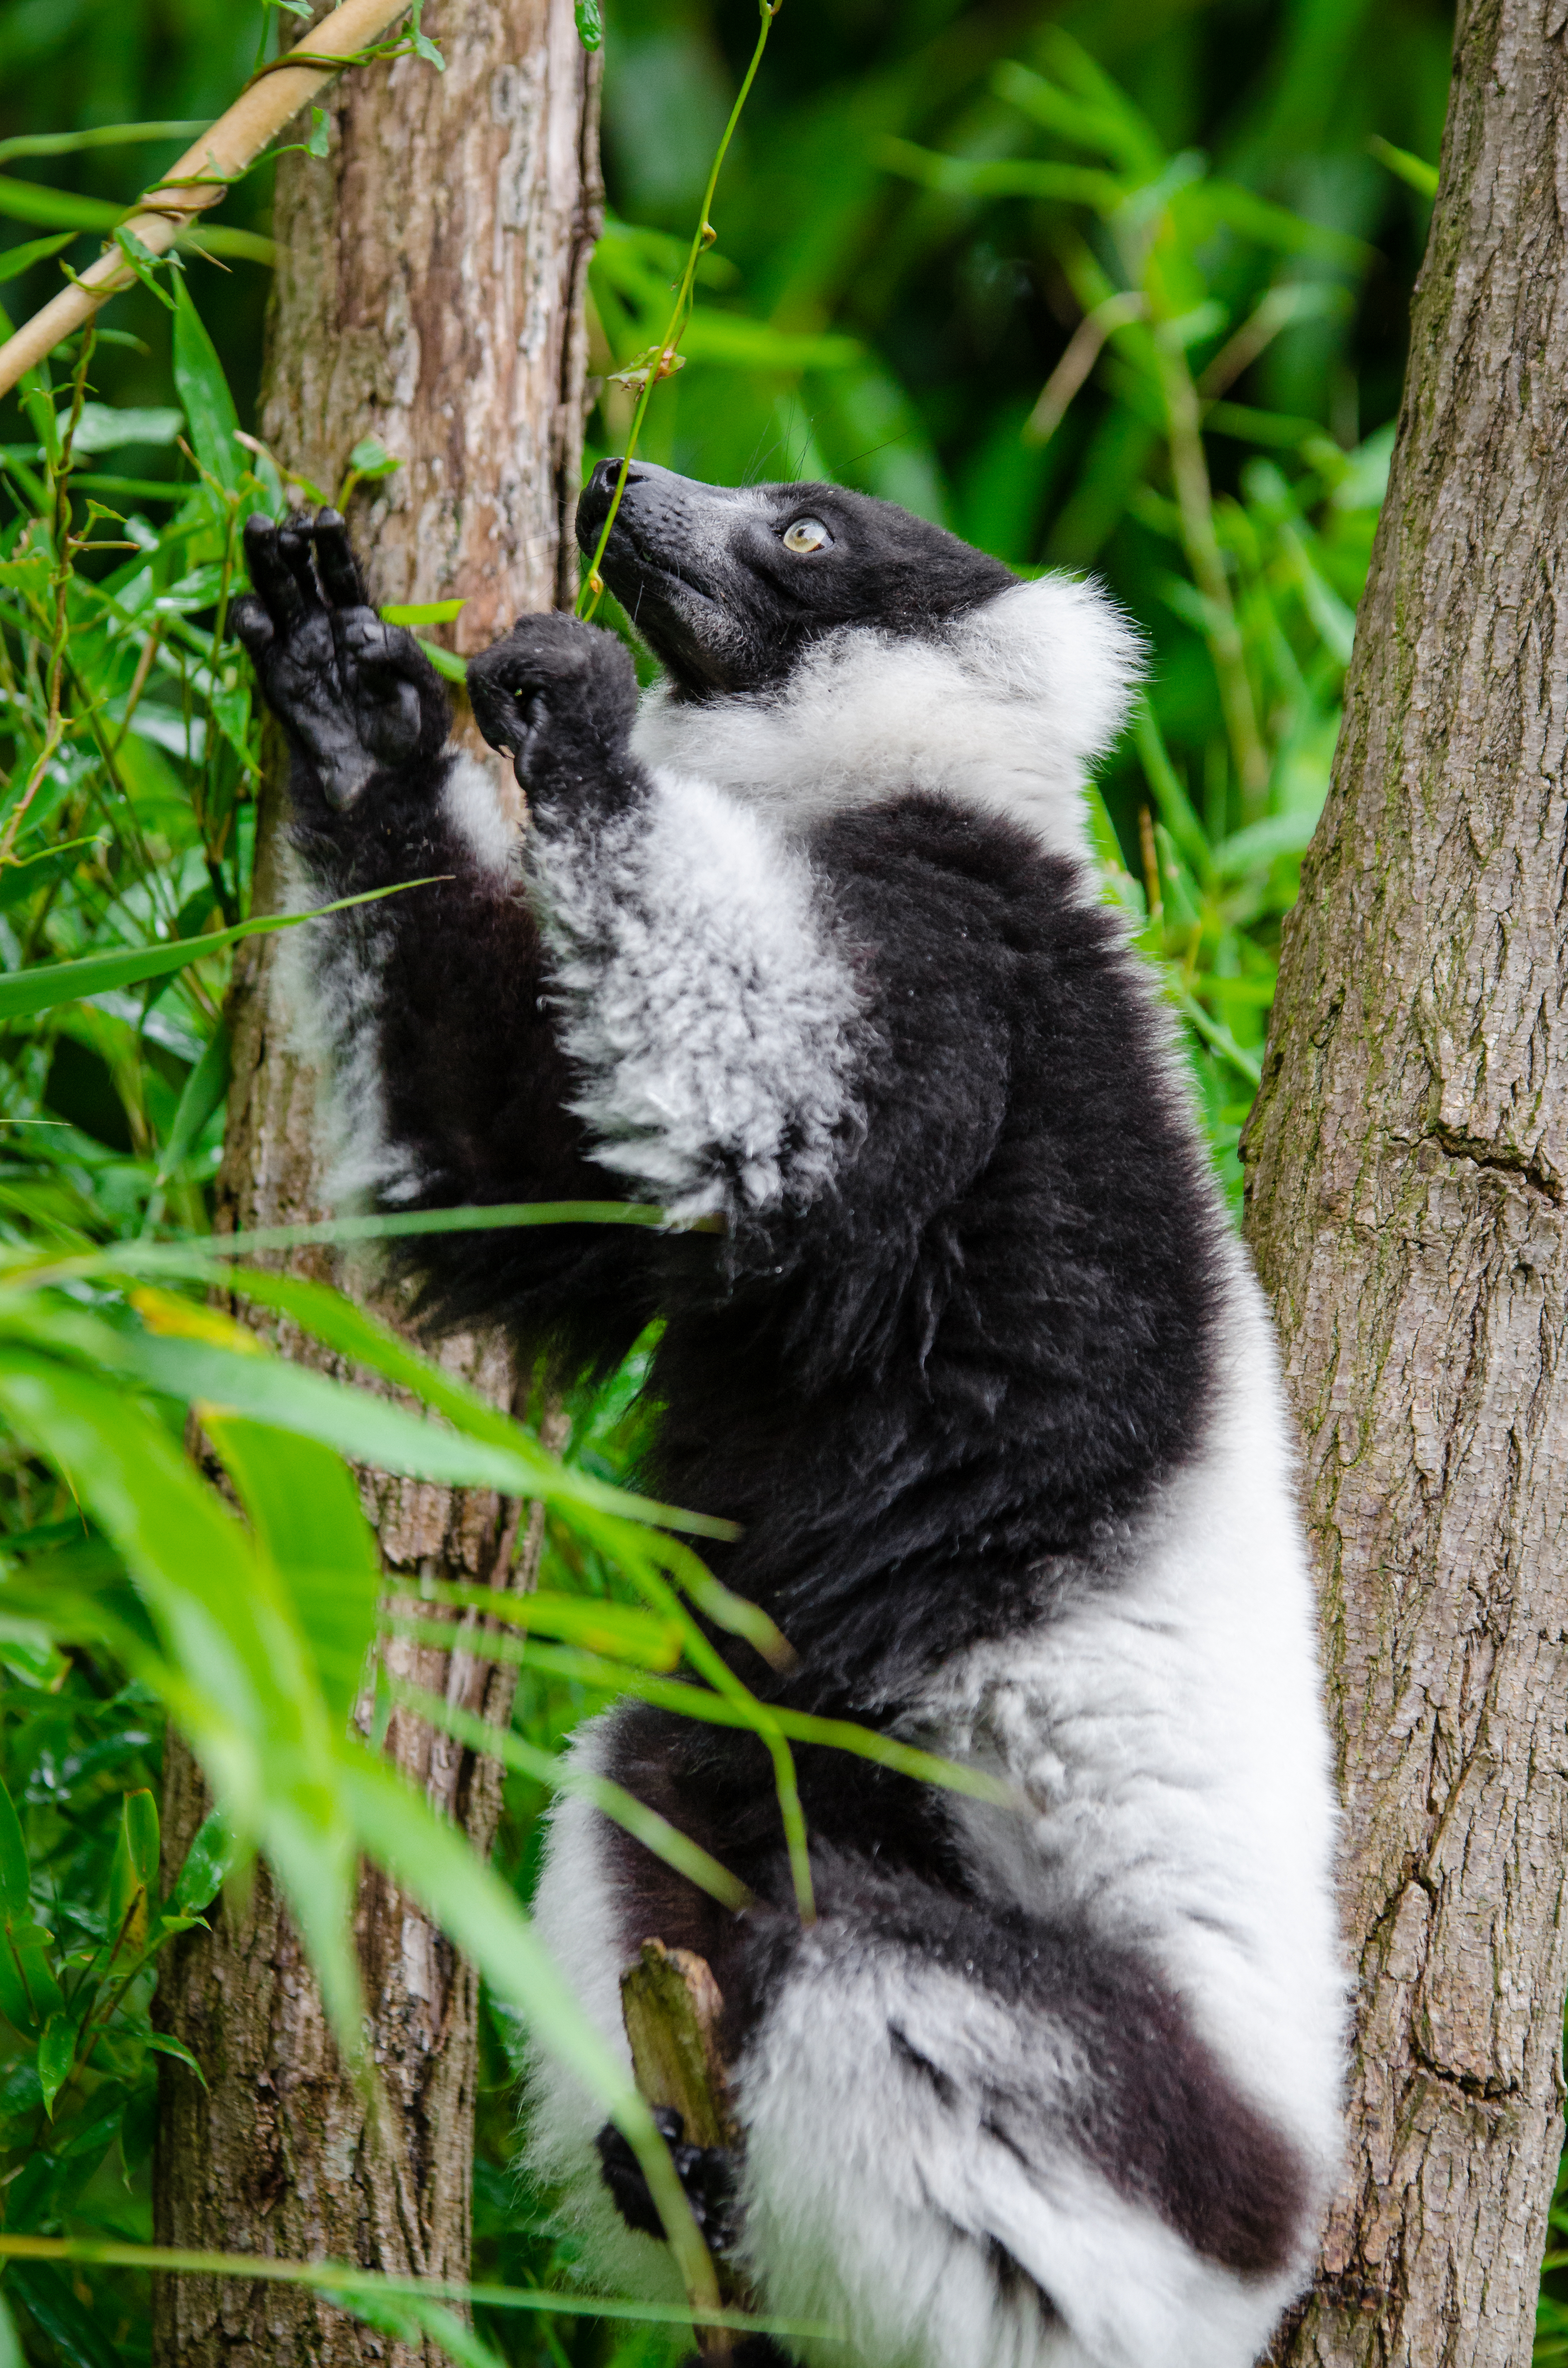
nature, grass, animal, wildlife, zoo, cat, mammal, fauna, whiskers, madagascar, vertebrate, lemur